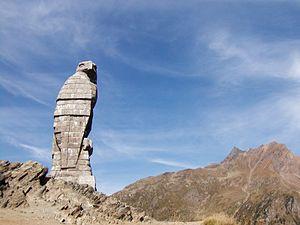
Le col du Simplon est un col des Alpes suisses situé dans le canton du Valais. Situé à 2 006 mètres, il fait partie de la route principale 9, menant de Brigue à la frontière italienne, puis par la SS33, à Stresa. La déclivité moyenne est de 9 %. Le col est ouvert toute l'année et connaît à un important trafic de poids lourds.